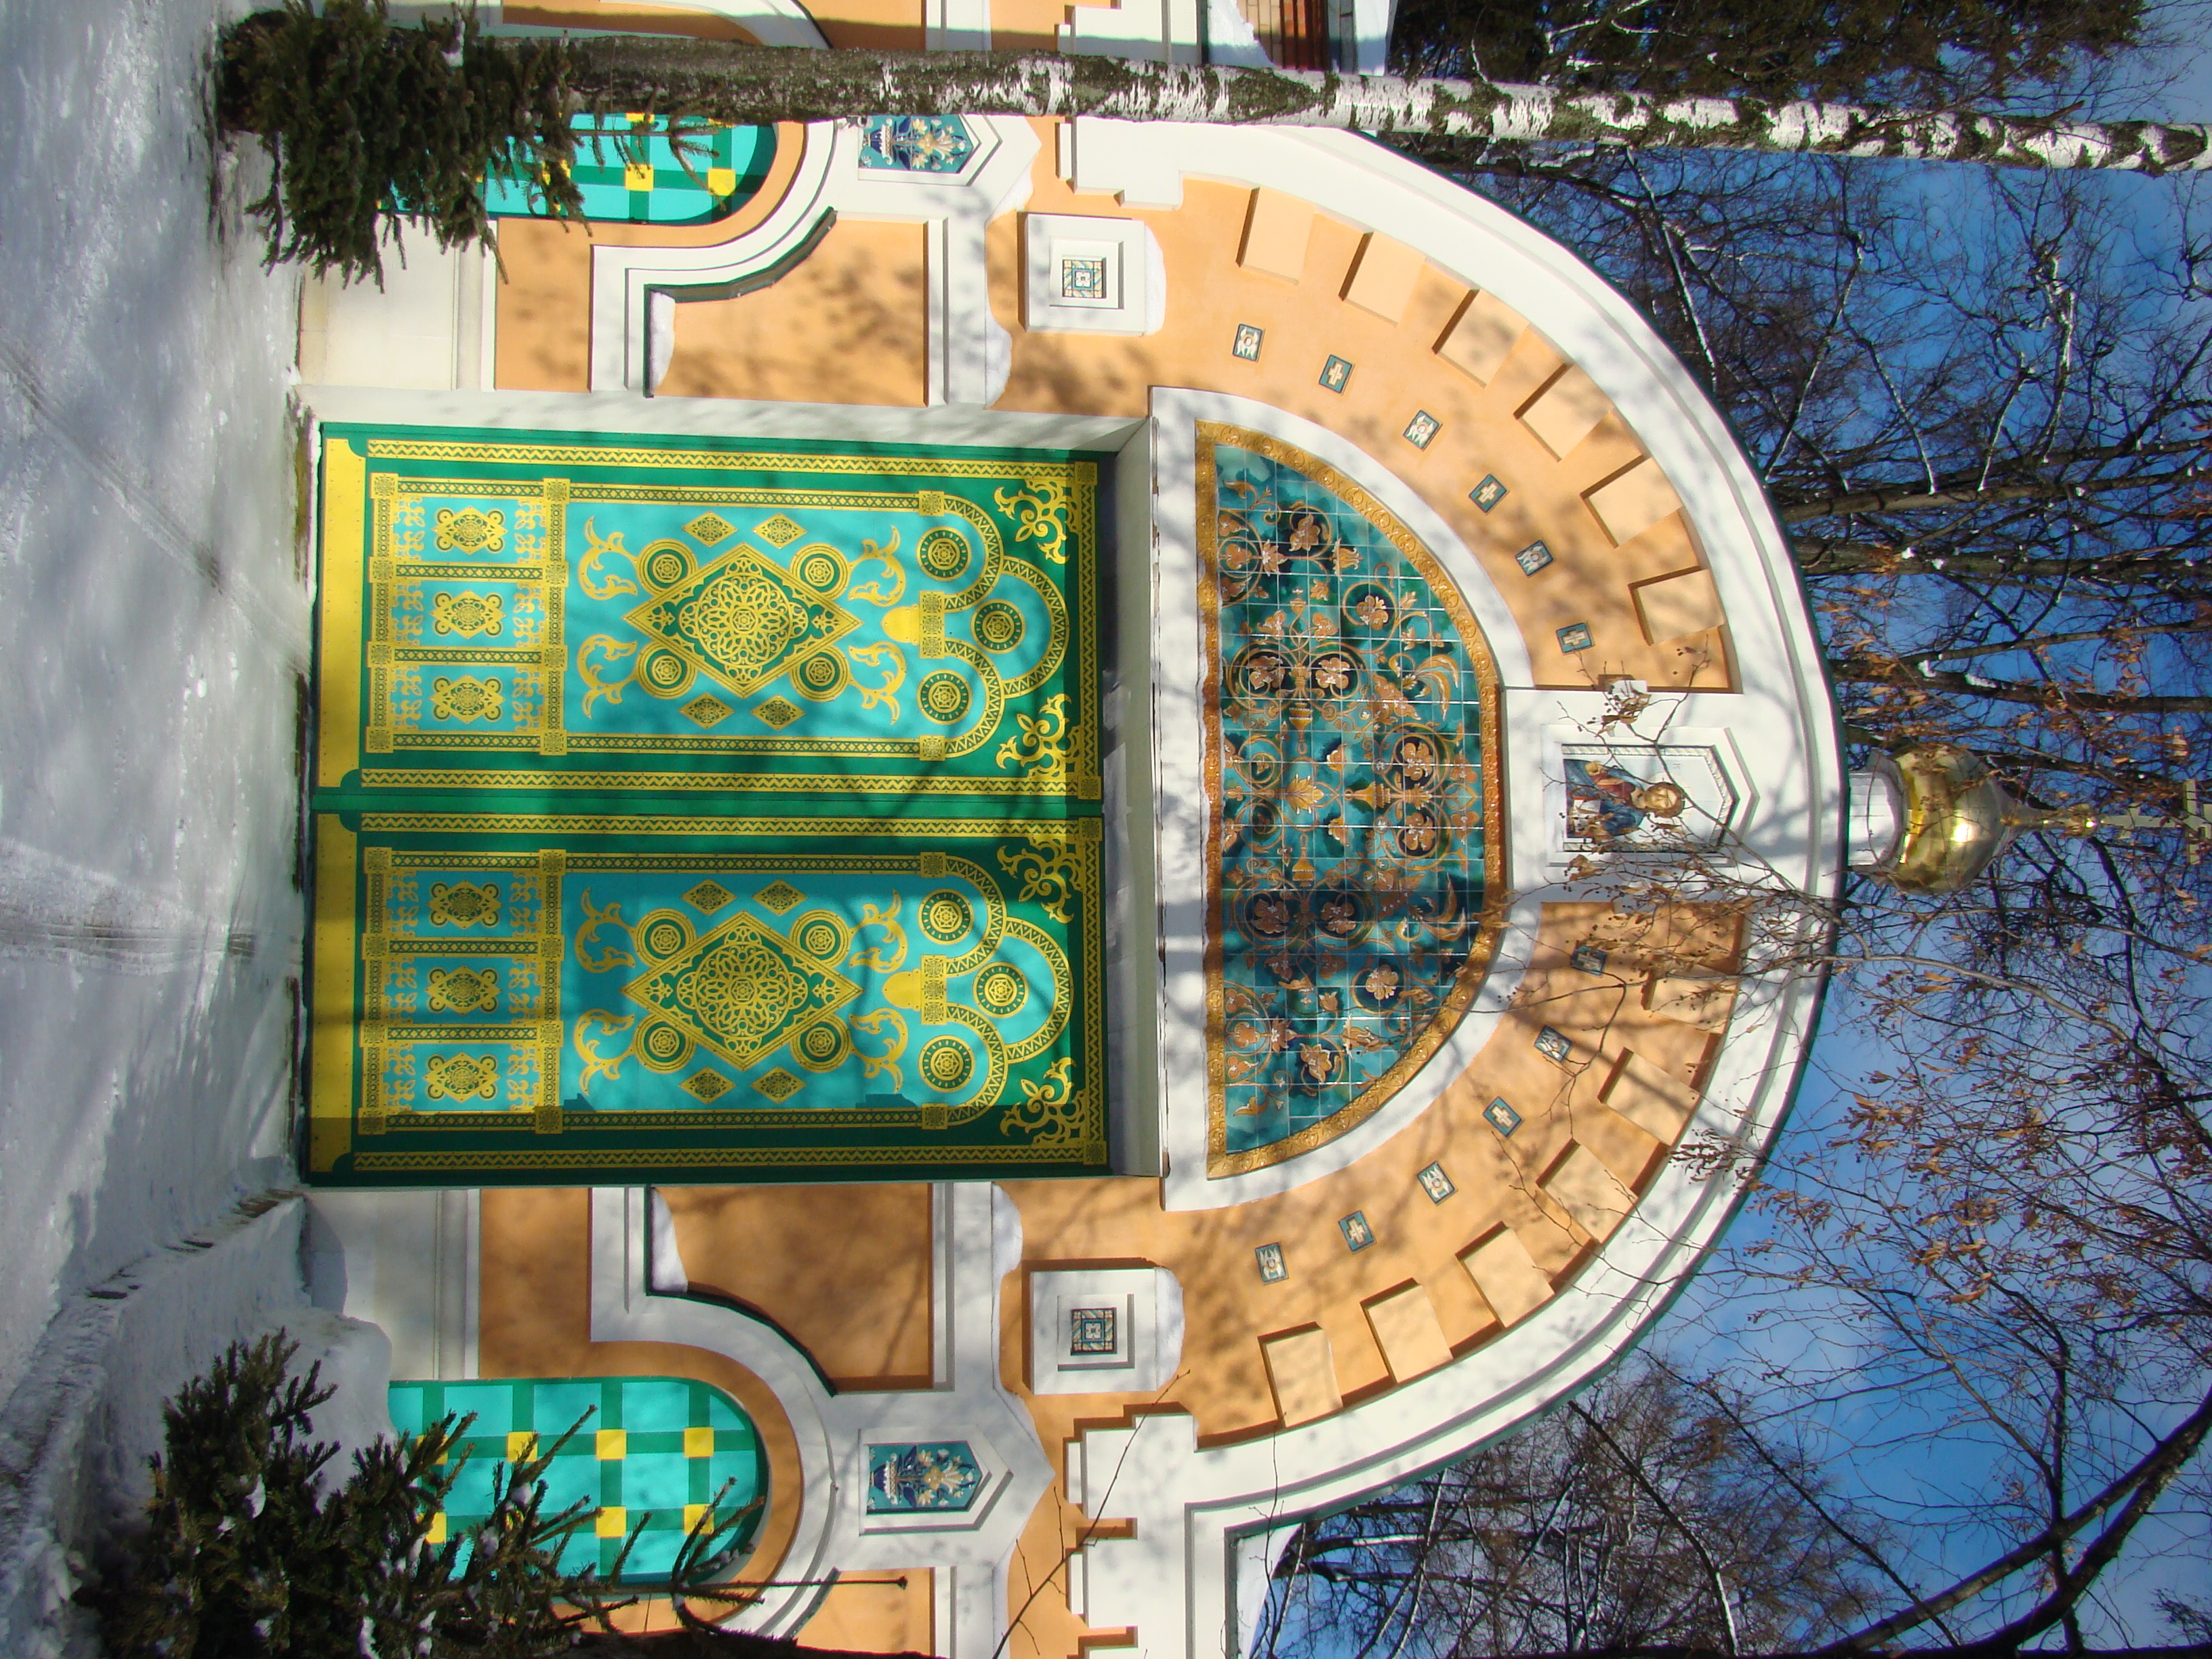
architecture, window, building, arch, facade, church, cathedral, chapel, place of worship, cool image, monastery, shrine, synagogue, sony, estate, russia, moscowregion, dsc, h9, dsch9, peredelkino